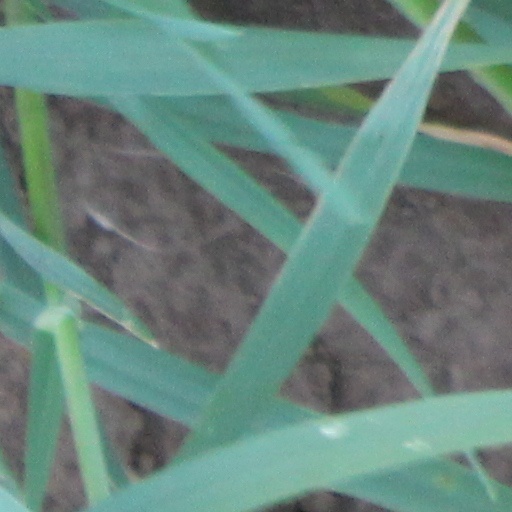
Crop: wheat